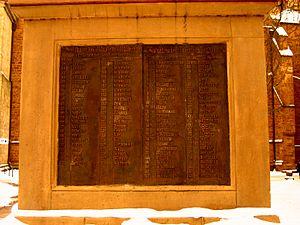
Maison à Minden, arrondissement de Minden-Lübbecke, Rhénanie-du-Nord-Westphalie, Allemagne. العربية